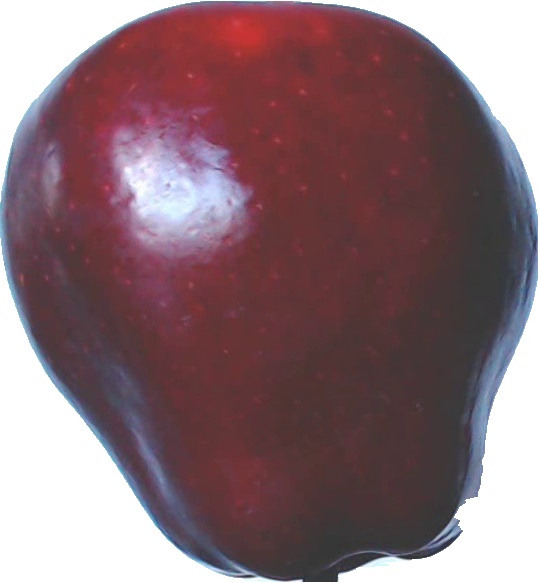
Label: apple_red_delicios_1